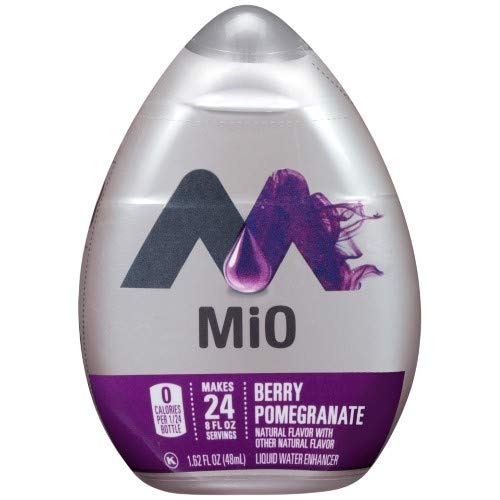
Item Name: MiO Liquid Water Enhancer (Pack of 2)
Value: 3.24
Unit: Fl Oz

Price: 3.055